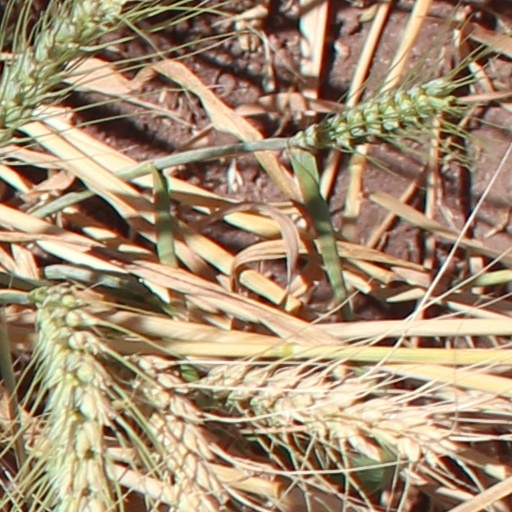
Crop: wheat